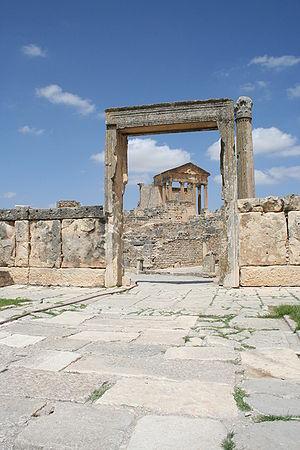
Dar Lachheb vers Capitole, Dougga
Dougga ou Thugga est un site archéologique situé dans la délégation de Téboursouk au Nord-Ouest de la Tunisie.
La mosaïque d'aurige vainqueur, appelée aussi mosaïque d'Eros, est une mosaïque romaine datée du IVᵉ siècle et découverte sur le site archéologique de Dougga. Elle est conservée au musée national du Bardo.